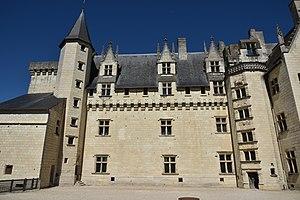
Chateau de montsoreau musee d'art contemporain France Val de Loire . Collection Philippe Méaille. Art conceptuel. Collectif Art &amp
Le château de Montsoreau est un château français de style gothique et Renaissance situé dans le Val de Loire sur la commune de Montsoreau dans le sud-est du département de Maine-et-Loire en région Pays de la Loire.